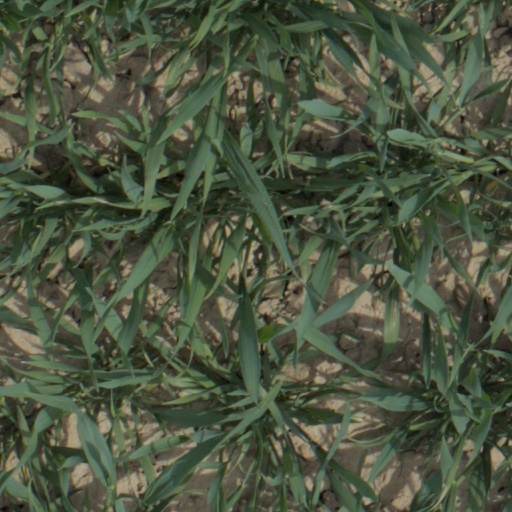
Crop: wheat